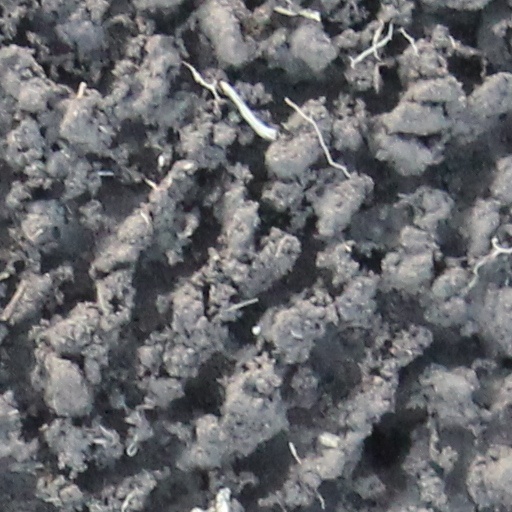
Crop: wheat